The Summer of Ben Tyler

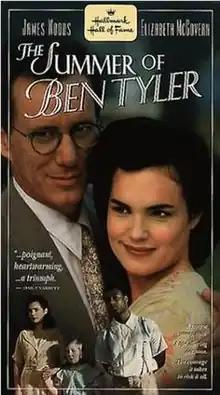
Promotional poster

The Summer of Ben Tyler is an American drama television film that premiered on CBS on December 15, 1996, as part of the "Hallmark Hall of Fame" anthology series. The film is directed by Arthur Allan Seidelman and written by Robert Inman. It stars James Woods as an up-and-coming lawyer, alongside Elizabeth McGovern, Len Cariou, Julia McIlvaine, Charles Mattocks, Kevin Isola, Clifton James, and Anita Gillette. Woods received a Golden Globe Award nomination for his performance.